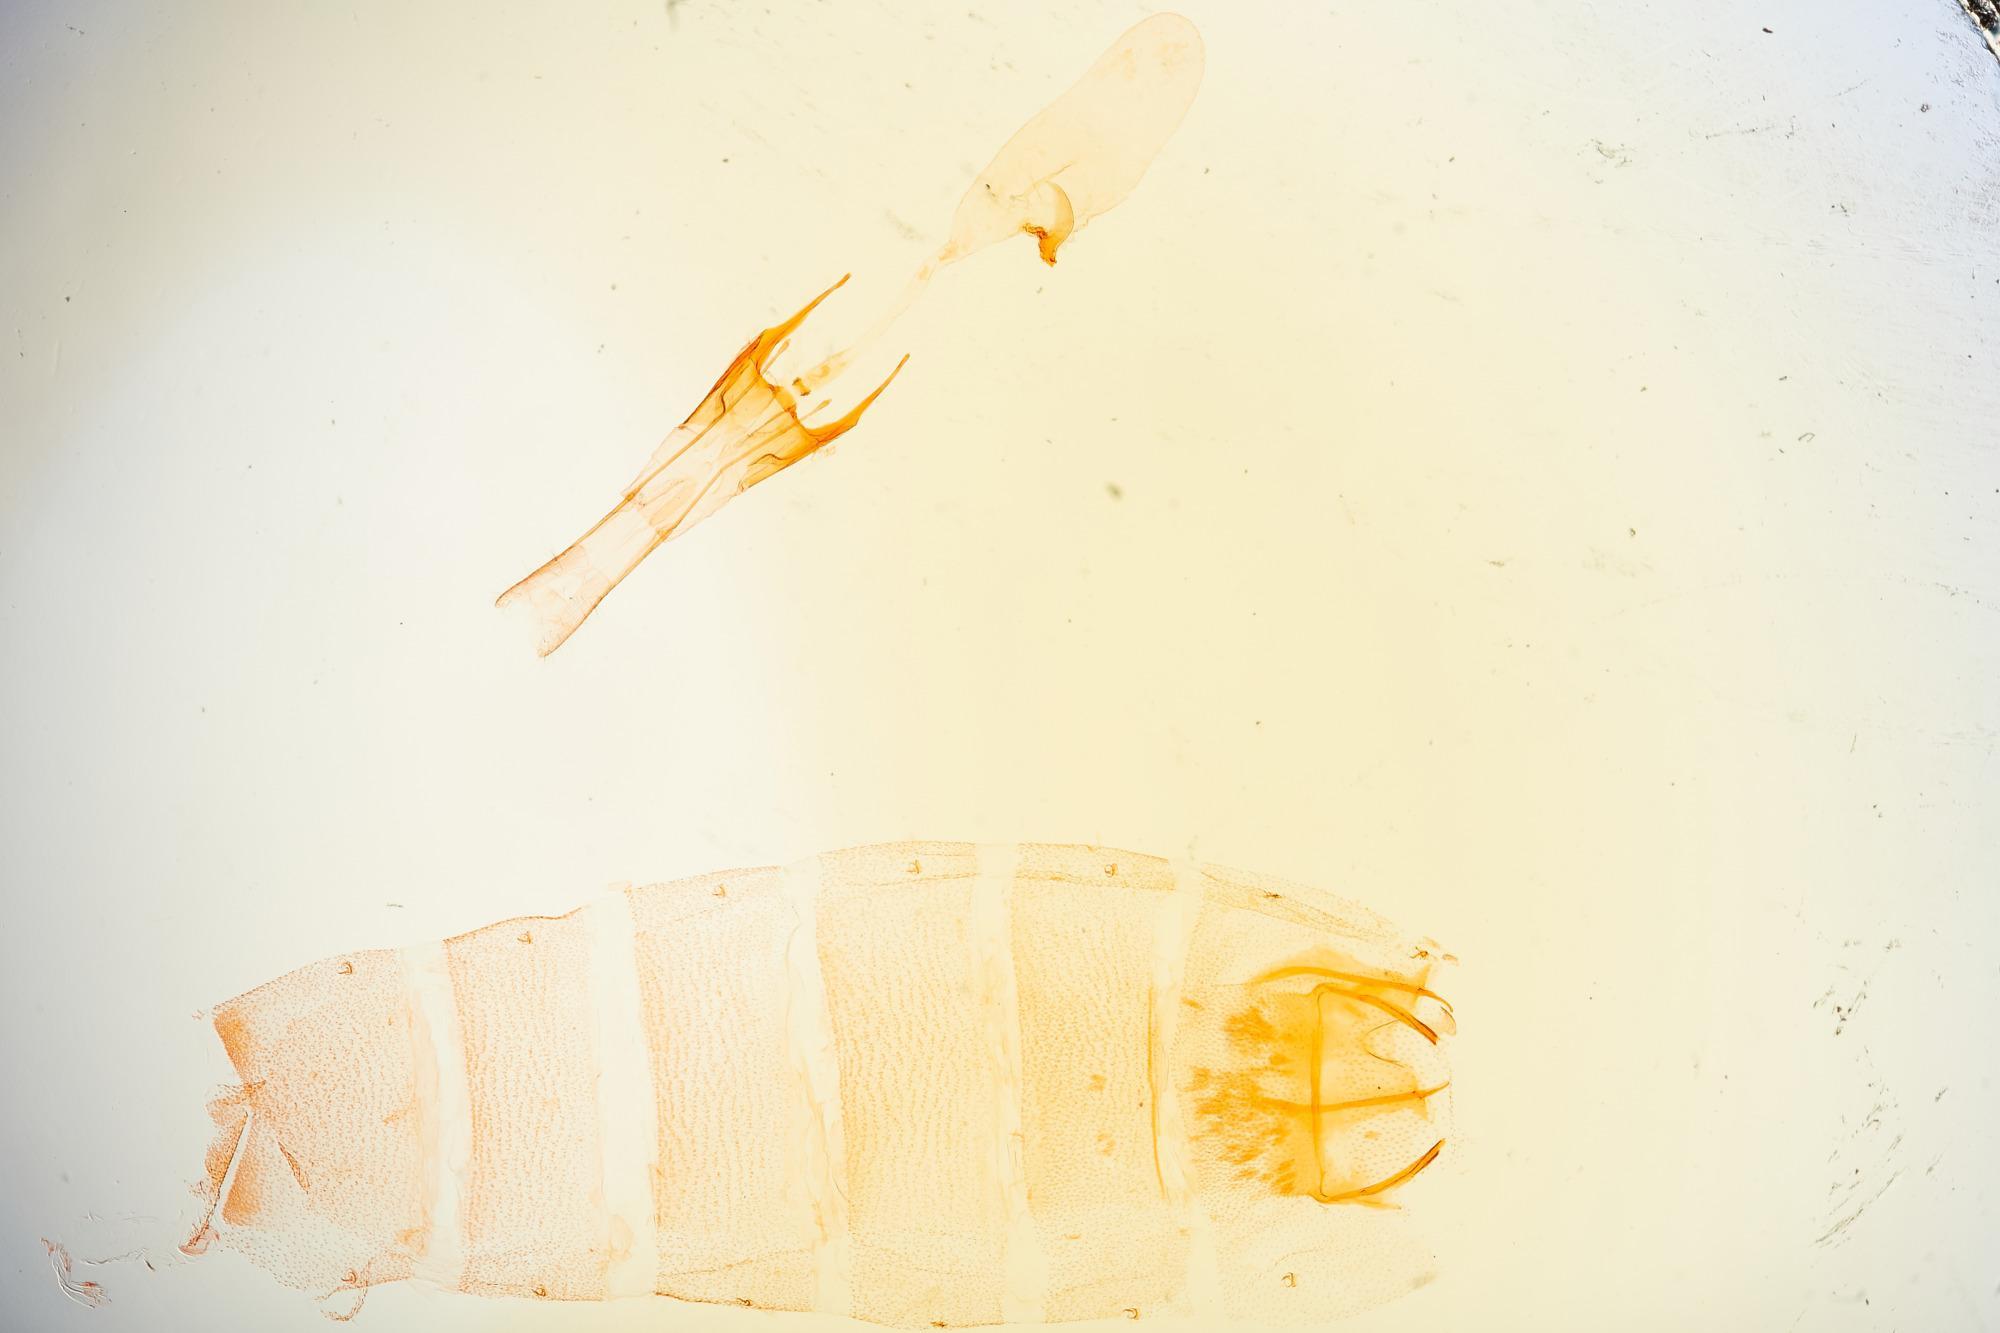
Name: Gnorimoschema salinaris
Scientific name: Gnorimoschema salinaris Busck, 1911
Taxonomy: Animalia, Arthropoda, Insecta, Lepidoptera, Glossata, Gelechiidae, Gelechiinae
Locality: Boston, Suffolk, Massachusetts, United States
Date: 4 Sep 1909